Steve Blackman

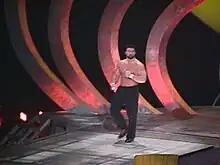
Blackman making his way to the ring at a SmackDown event in 1999

Blackman made his second WWF debut on the November 3, 1997, episode of "Raw is War" when he jumped the guardrail, to help Vader fend off an attack from The Hart Foundation. Blackman was given a martial arts gimmick, and named "The Lethal Weapon" Steve Blackman. His first pay-per view appearance was at Survivor Series 1997, as a replacement for the injured Patriot as the fourth member of Team USA (Vader, Goldust, and Marc Mero). Blackman was the first elimination of the match when he was counted out of the ring. Team USA lost to Team Canada (British Bulldog, Jim "The Anvil" Neidhart, Phillip Lafon, and Doug Furnas) when the British Bulldog pinned Vader. His next pay-per view appearance was at Royal Rumble 1998 in the 30-man Royal Rumble match. He was the tenth entrant into the Rumble, but was eliminated by Kurrgan.